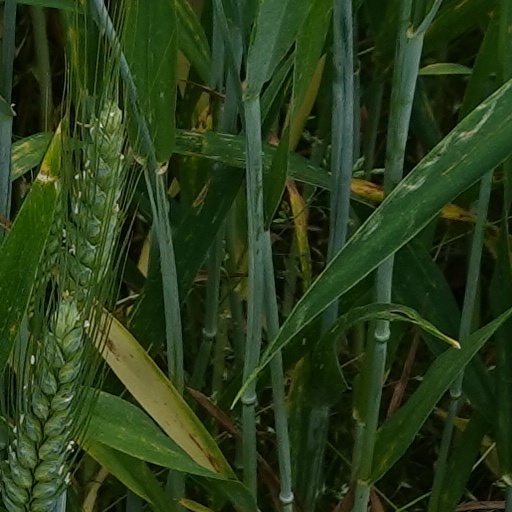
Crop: wheat